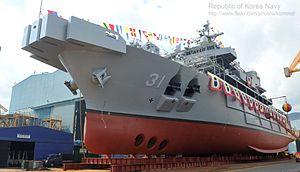
La classe Tongyeong est une classe de deux navires auxiliaires de sauvetage sous-marin de type Salvage and rescue ship de la marine de la République de Corée.